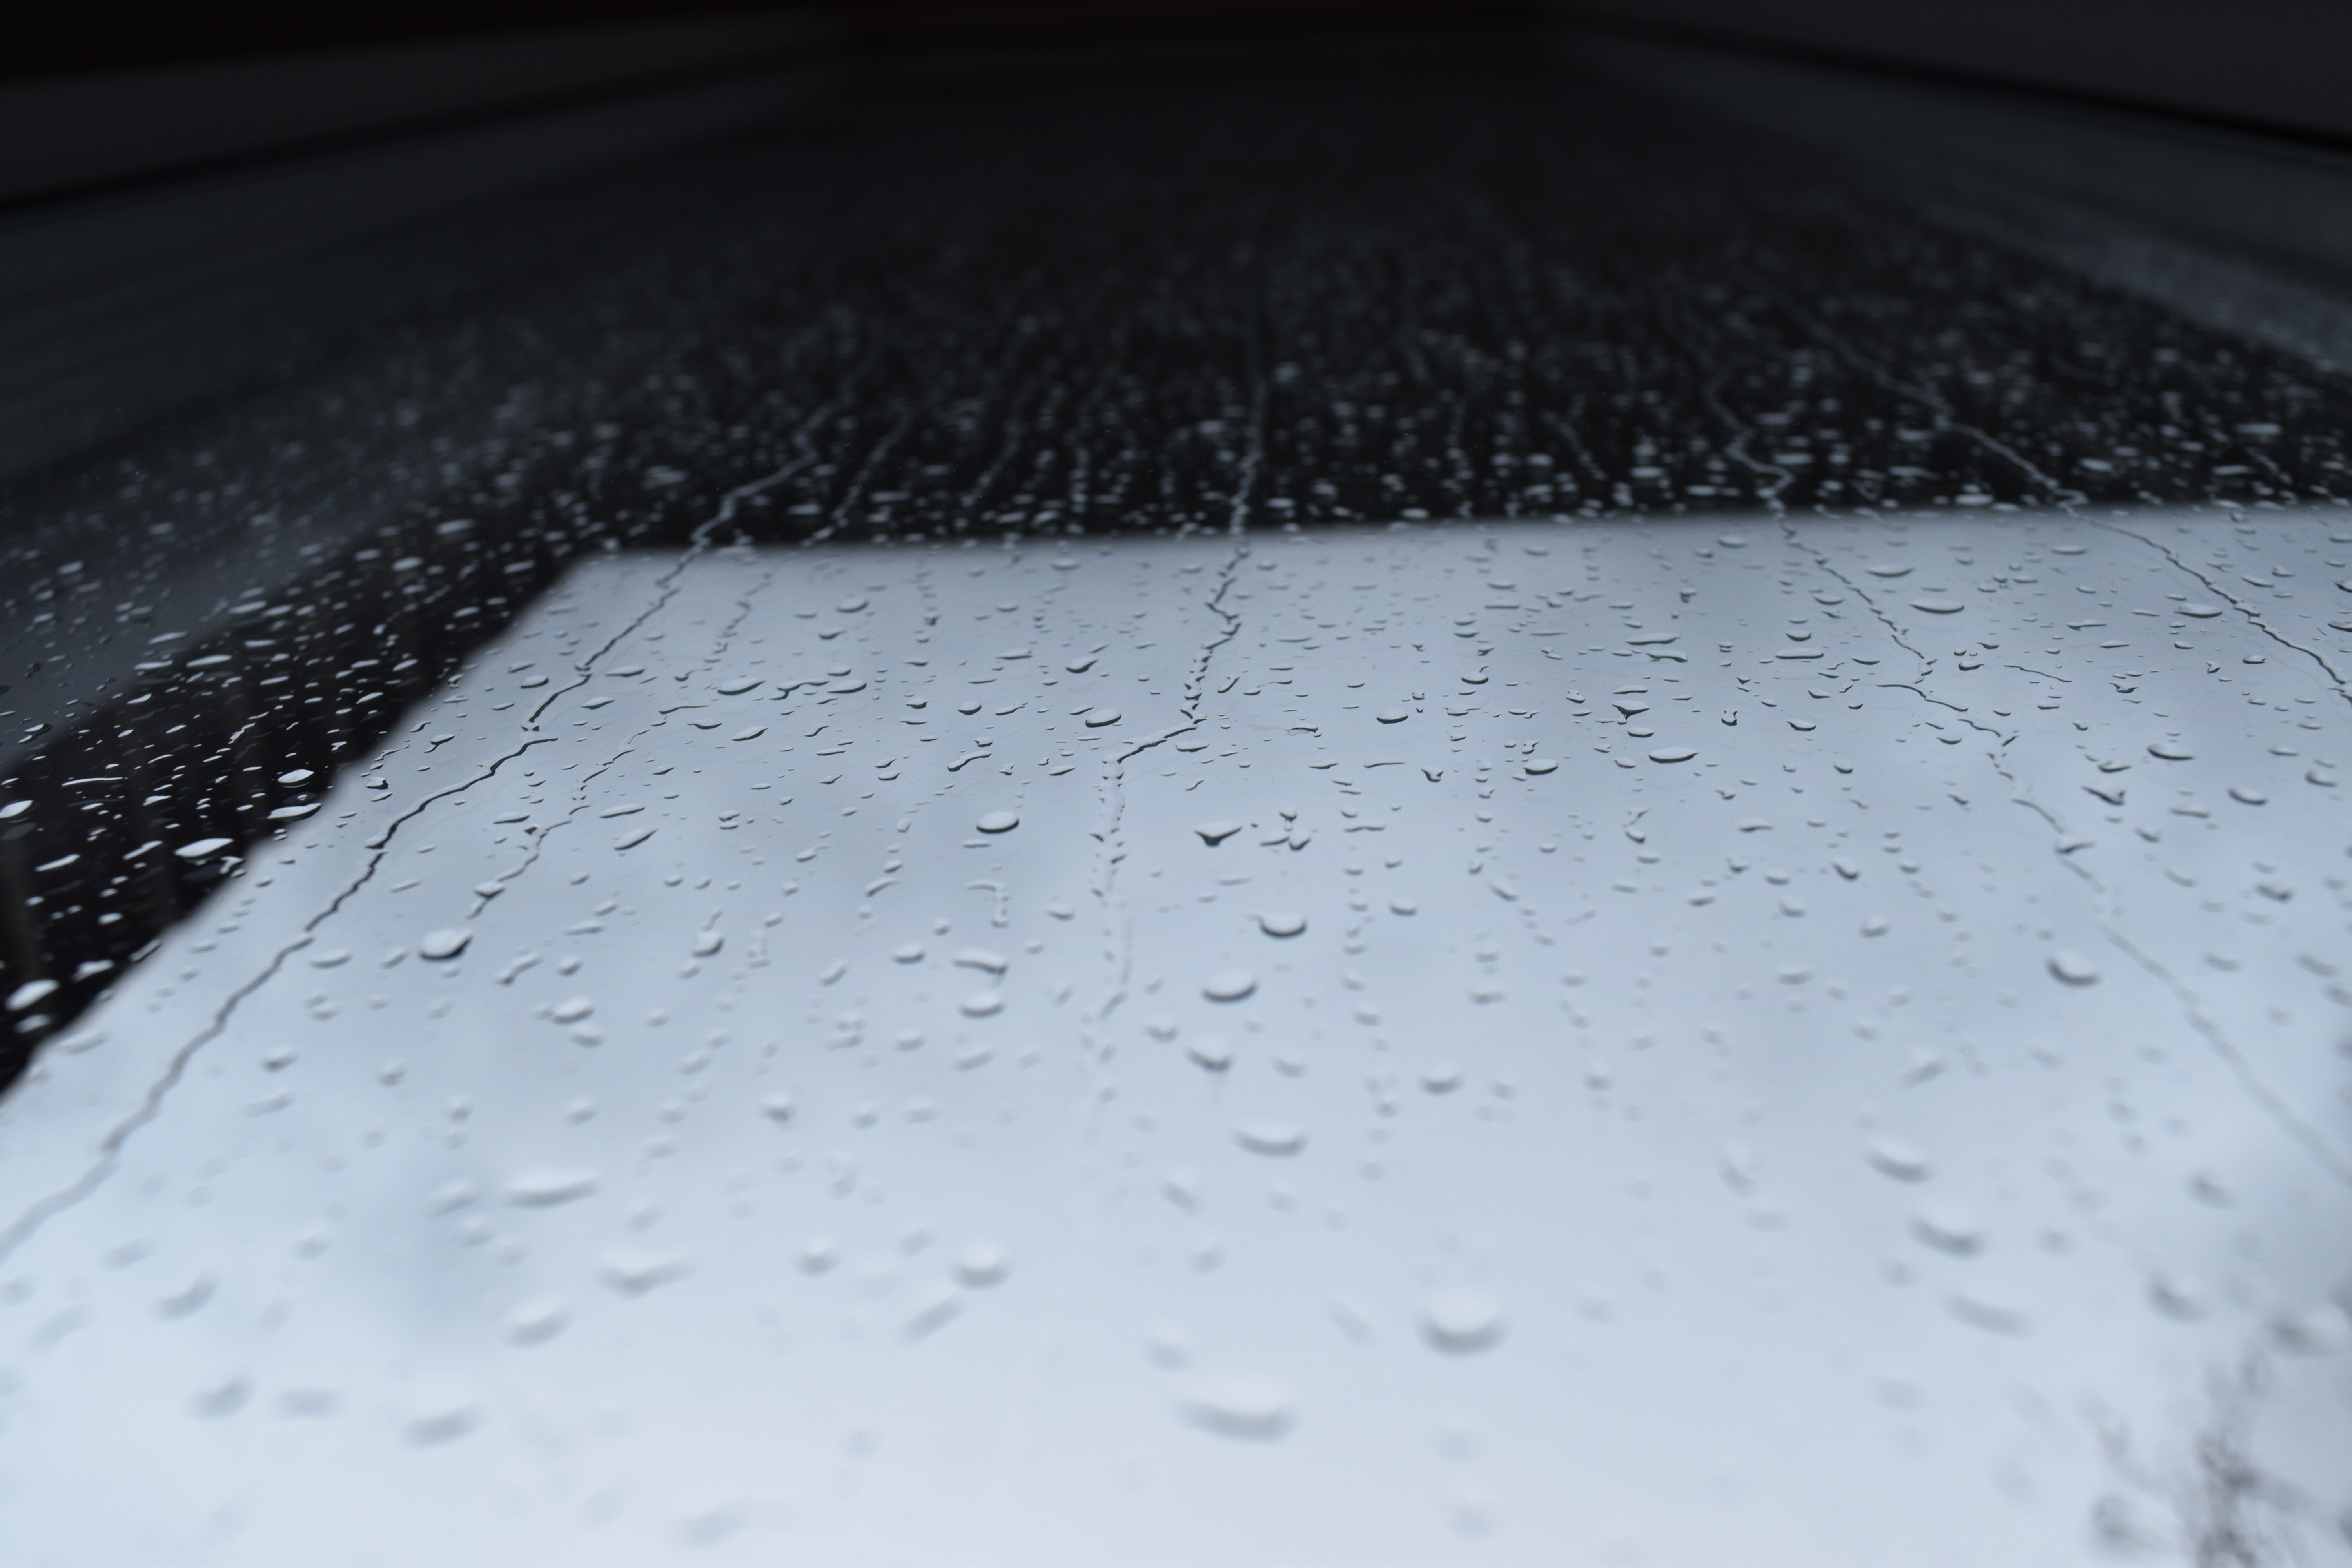
snow, winter, black and white, white, floor, asphalt, weather, monochrome, freezing